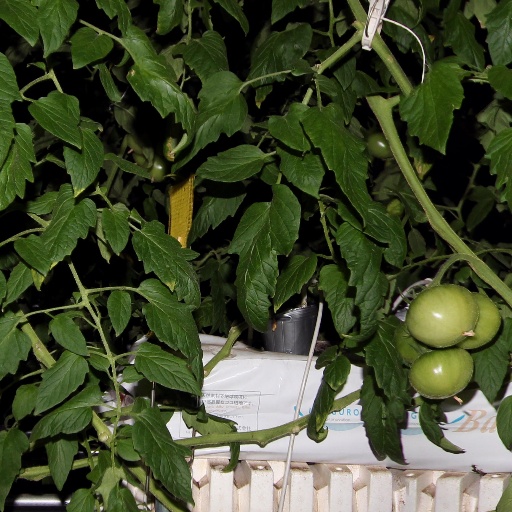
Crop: tomato